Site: brandenburg
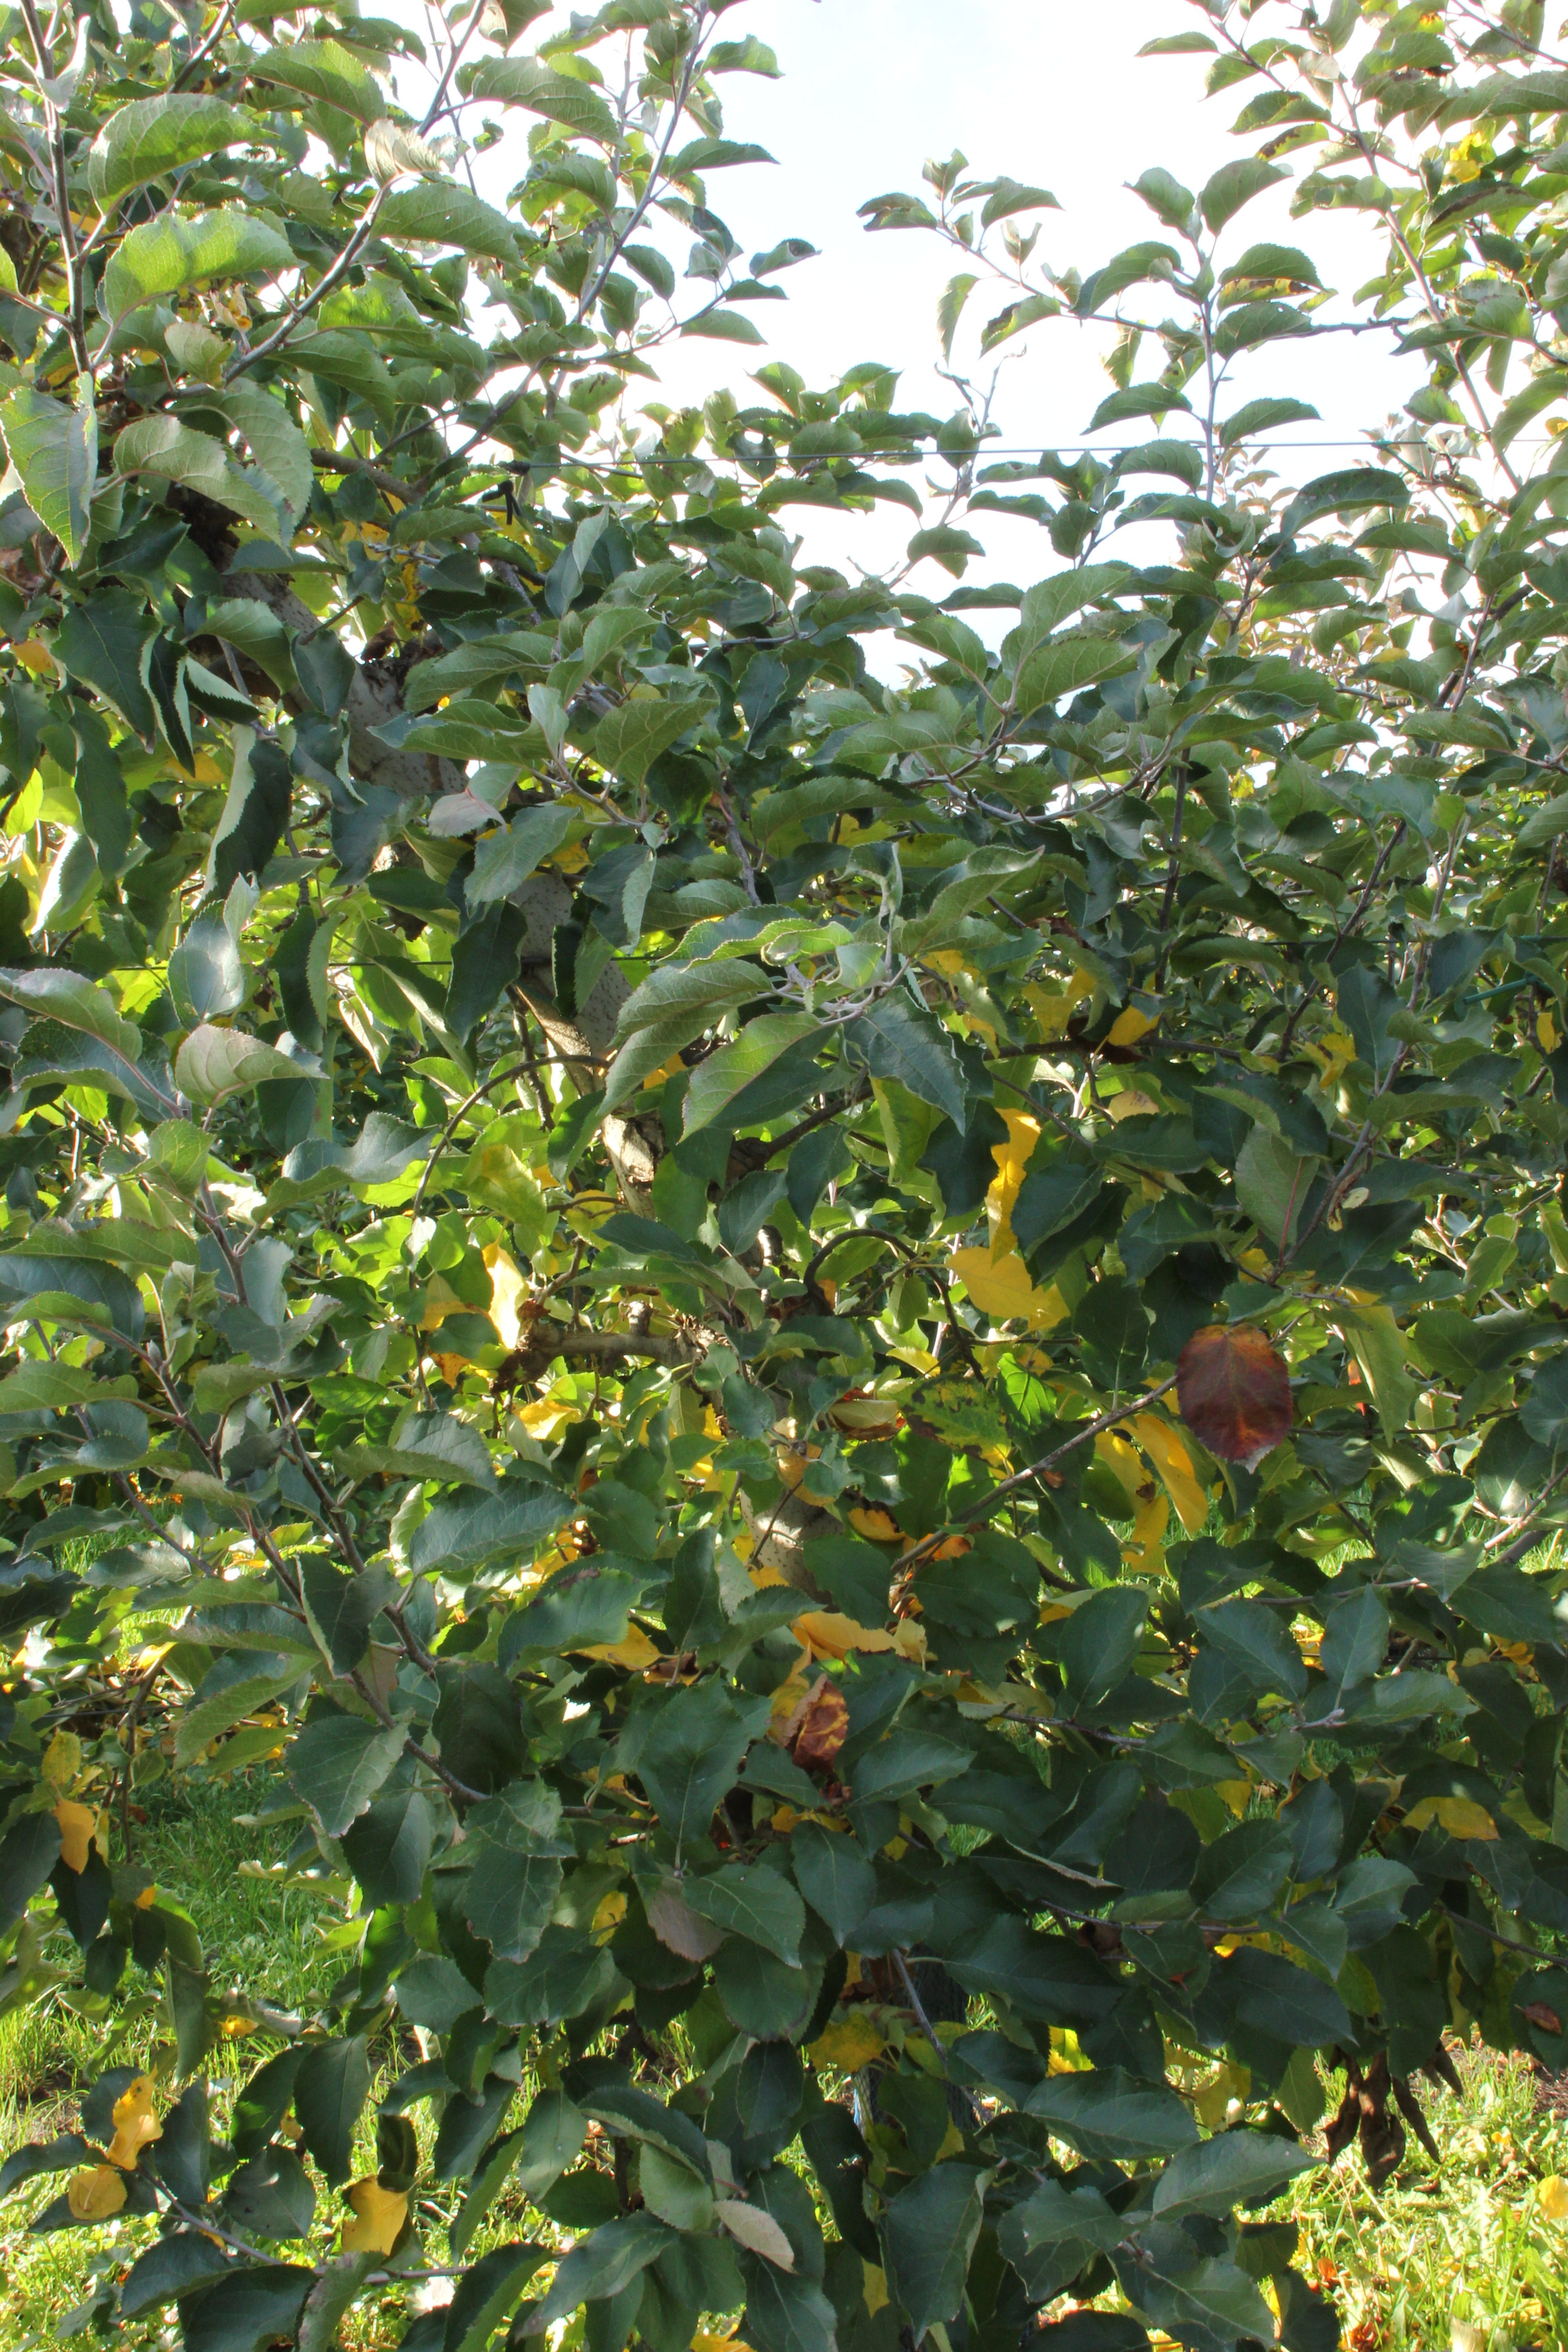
Growth stage (BBCH 91): Senescence, beginning of dormancy